Pierre-François Chabaneau

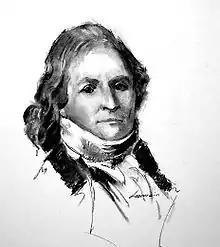

Pierre-François Chabaneau (27 June 1754 – 18 February 1842) was a French chemist who spent much of his life working in Spain. He was one of the first chemists to succeed in producing malleable platinum. Chabaneau was born in Dordogne, France, and died near his home village at the age of 88 years.